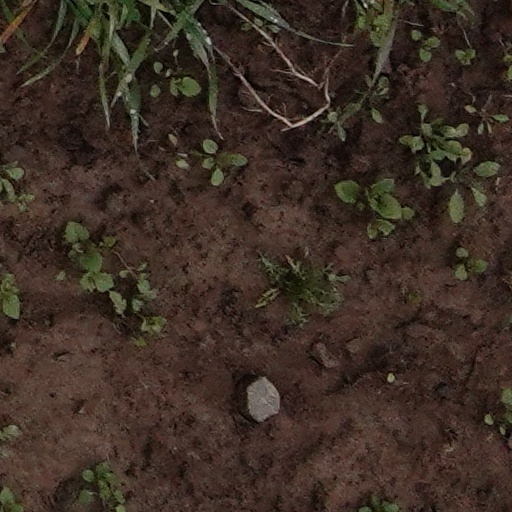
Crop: wheat